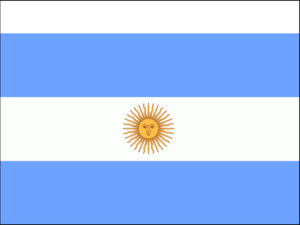
Le Parti unitaire était un parti politique argentin de tendance libérale, qui au XIXᵉ siècle proclamait la nécessité d’un gouvernement centralisé sur le territoire dénommé d’abord Provinces-Unies du Río de la Plata, puis, dans la Déclaration d’Indépendance, Provinces-Unies d'Amérique du Sud, et enfin République argentine. Ses principales figures sont Bernardino Rivadavia, Juan Lavalle et José María Paz.
On appelle la Grande Guerre les événements qui se produisirent dans la région du Rio de la Plata, entre le 10 mars 1839 et le 8 octobre 1851. Il s'agissait à l'origine d'une guerre civile orientale qui se transforma en conflit régional avec l'intervention de l'Argentine et du Brésil. Le conflit prit également une dimension internationale lorsque la France, la Grande-Bretagne et des forces étrangères - notamment la Légion italienne de Giuseppe Garibaldi – se joignirent aux combats.
La bataille de Carpintería se déroula le 19 septembre 1836 en Uruguay, sur les bords du ruisseau Carpintería – un affluent du Río Negro – dans le département de Durazno.